Gruffy

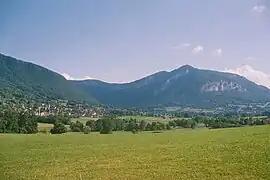
A general view of Gruffy

Gruffy is a commune in the Haute-Savoie department in the Auvergne-Rhône-Alpes region in south-eastern France.